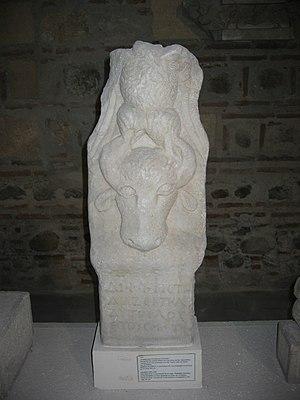
Musée archéologique de Serrès, Grèce